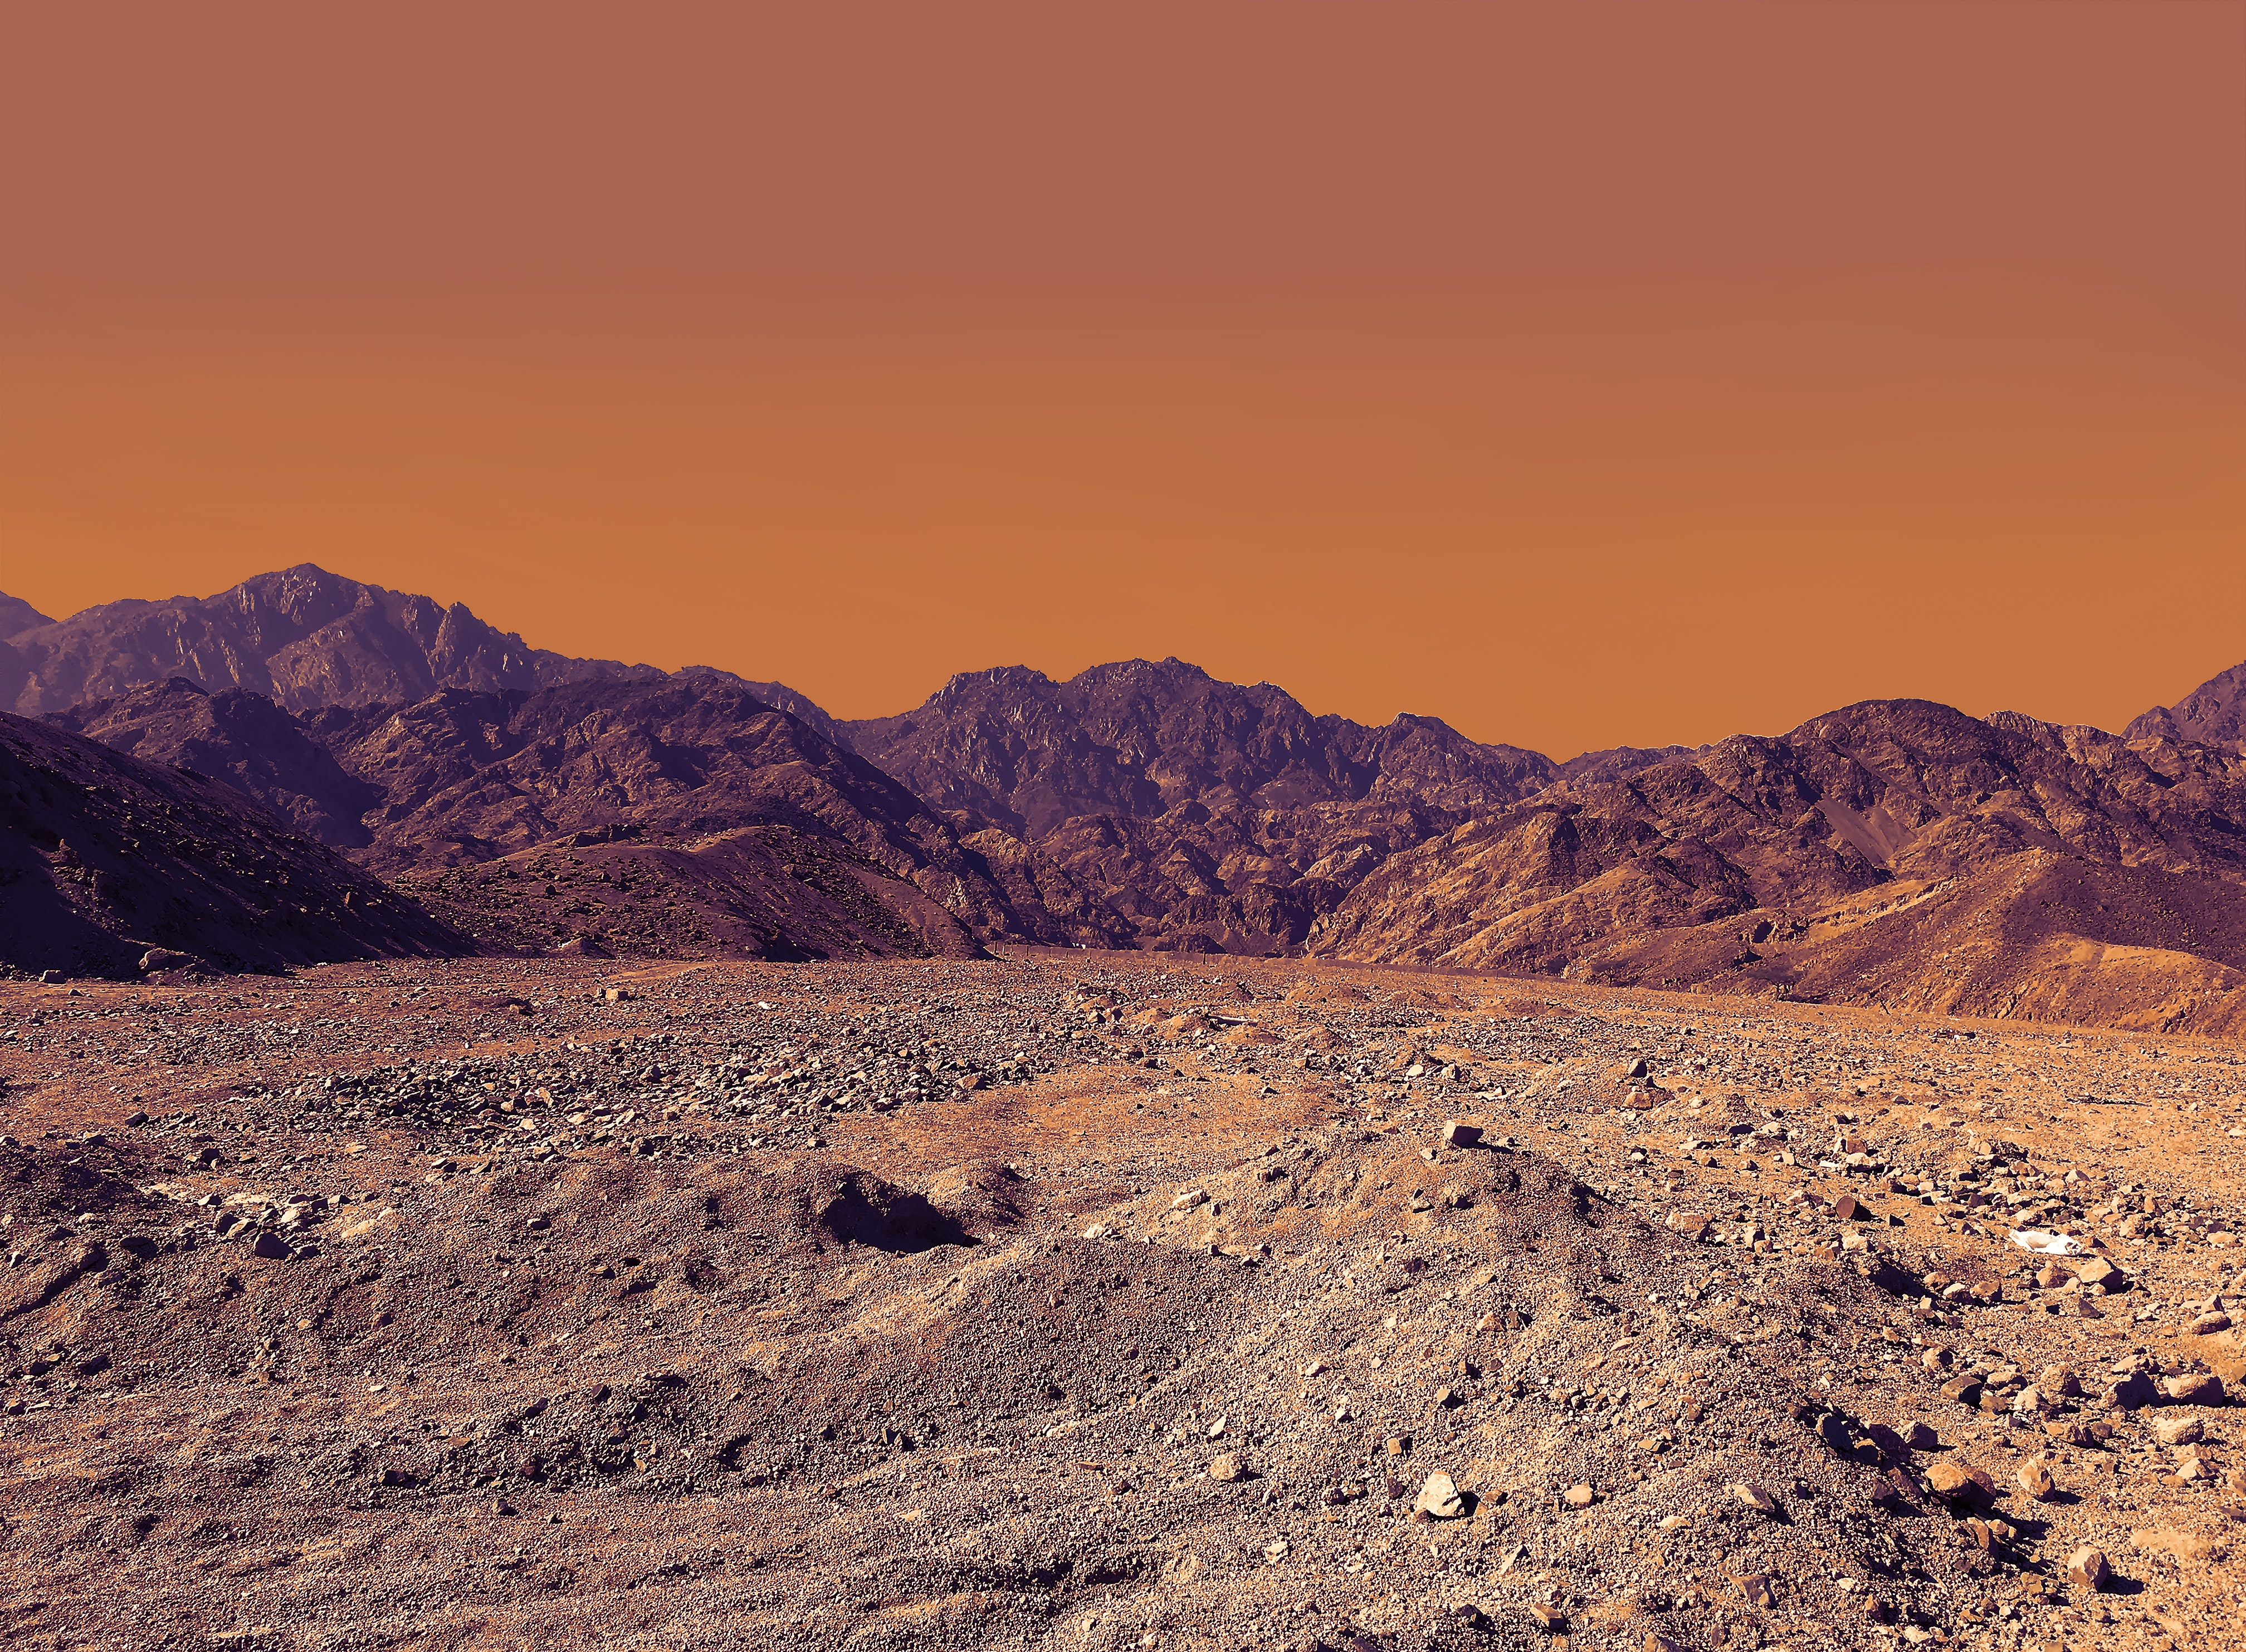
mountainous landforms, mountain, wadi, sky, mountain range, valley, wilderness, geology, makhtesh, brown, hill, ecoregion, landscape, rock, badlands, aeolian landform, soil, desert, plateau, geological phenomenon, ridge, formation, alps, national park